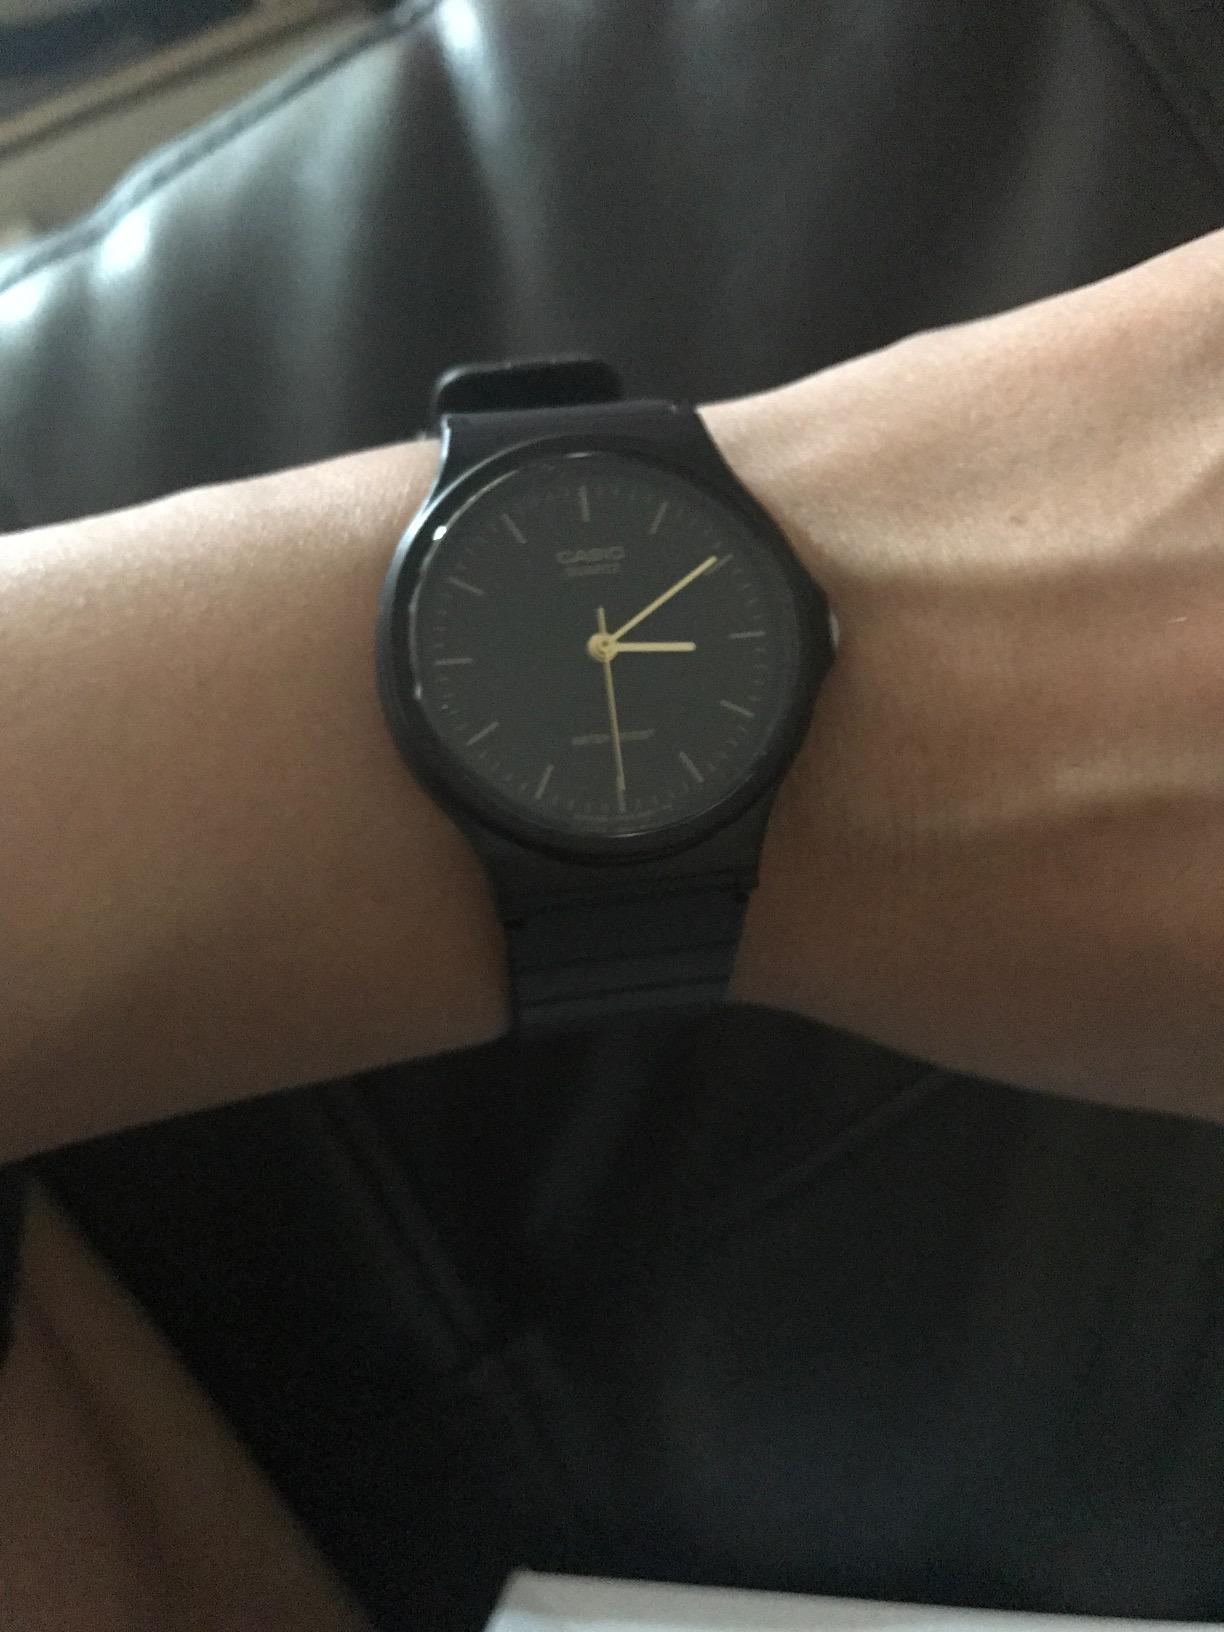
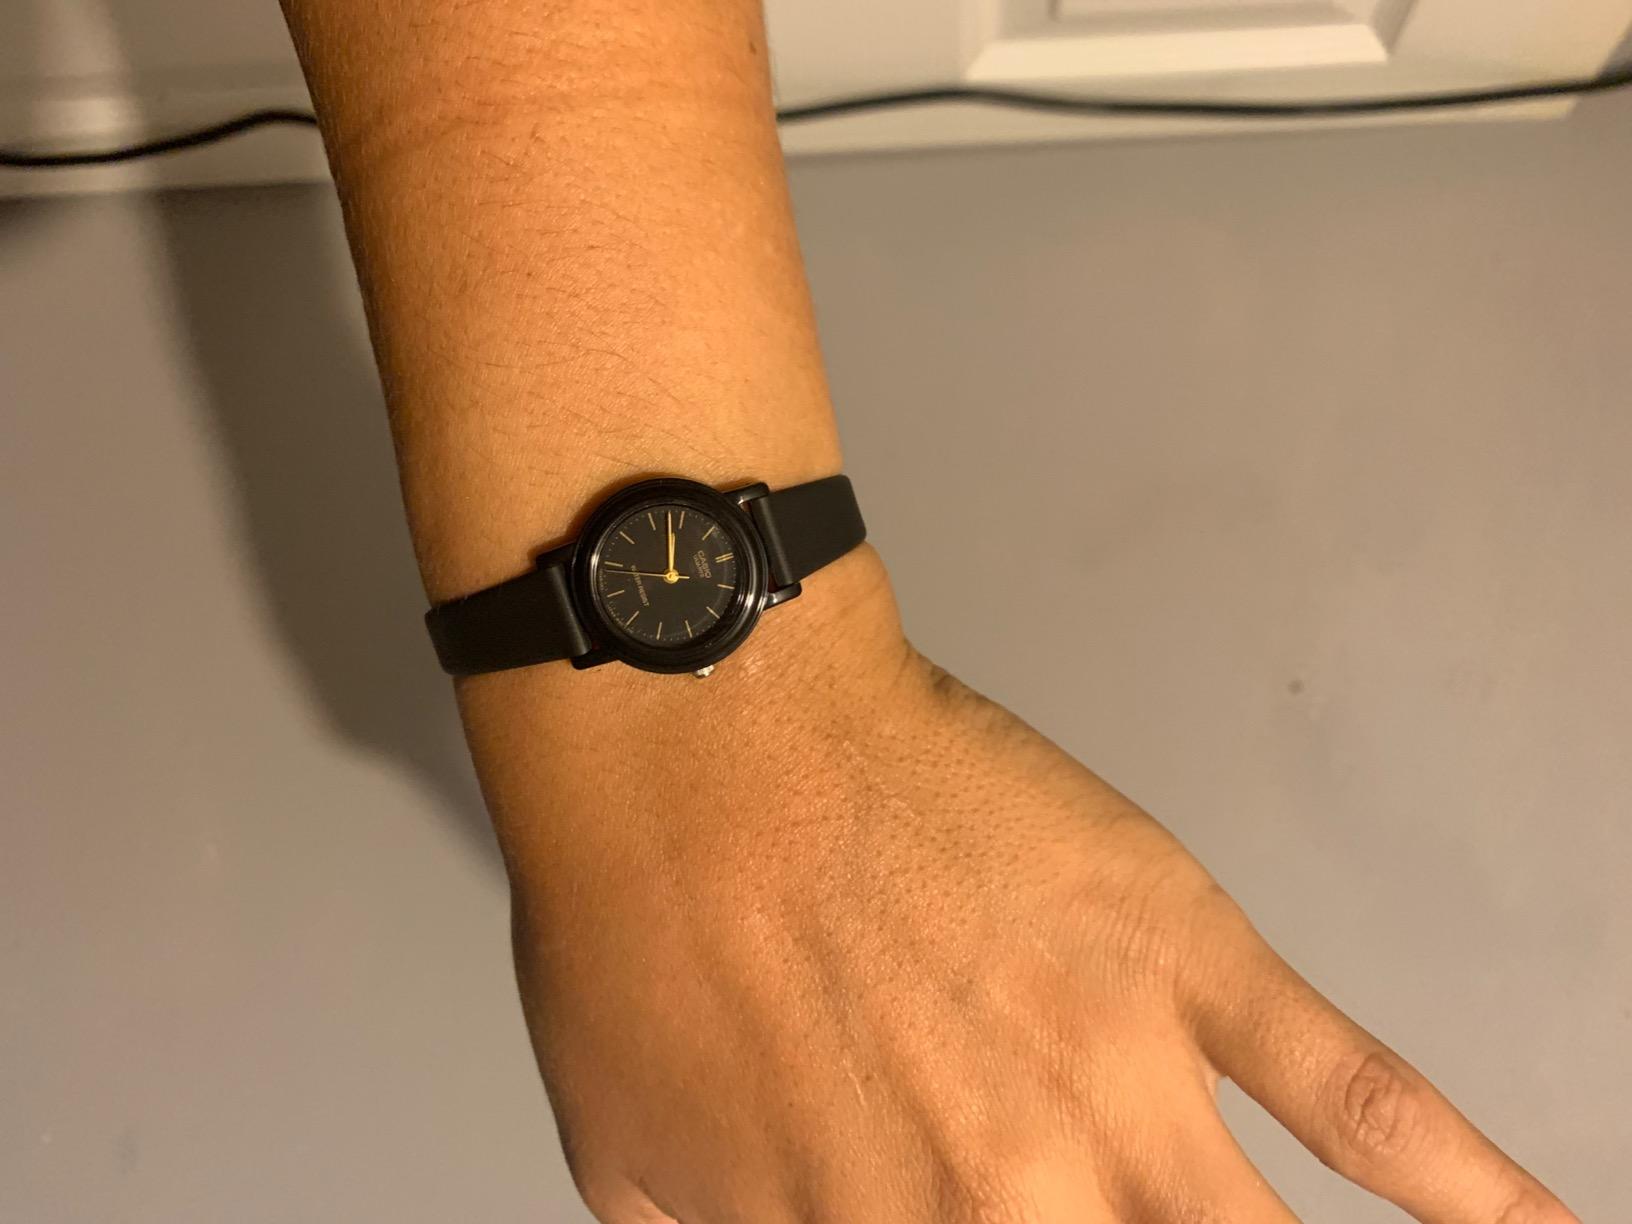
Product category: accessories_watch
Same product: no